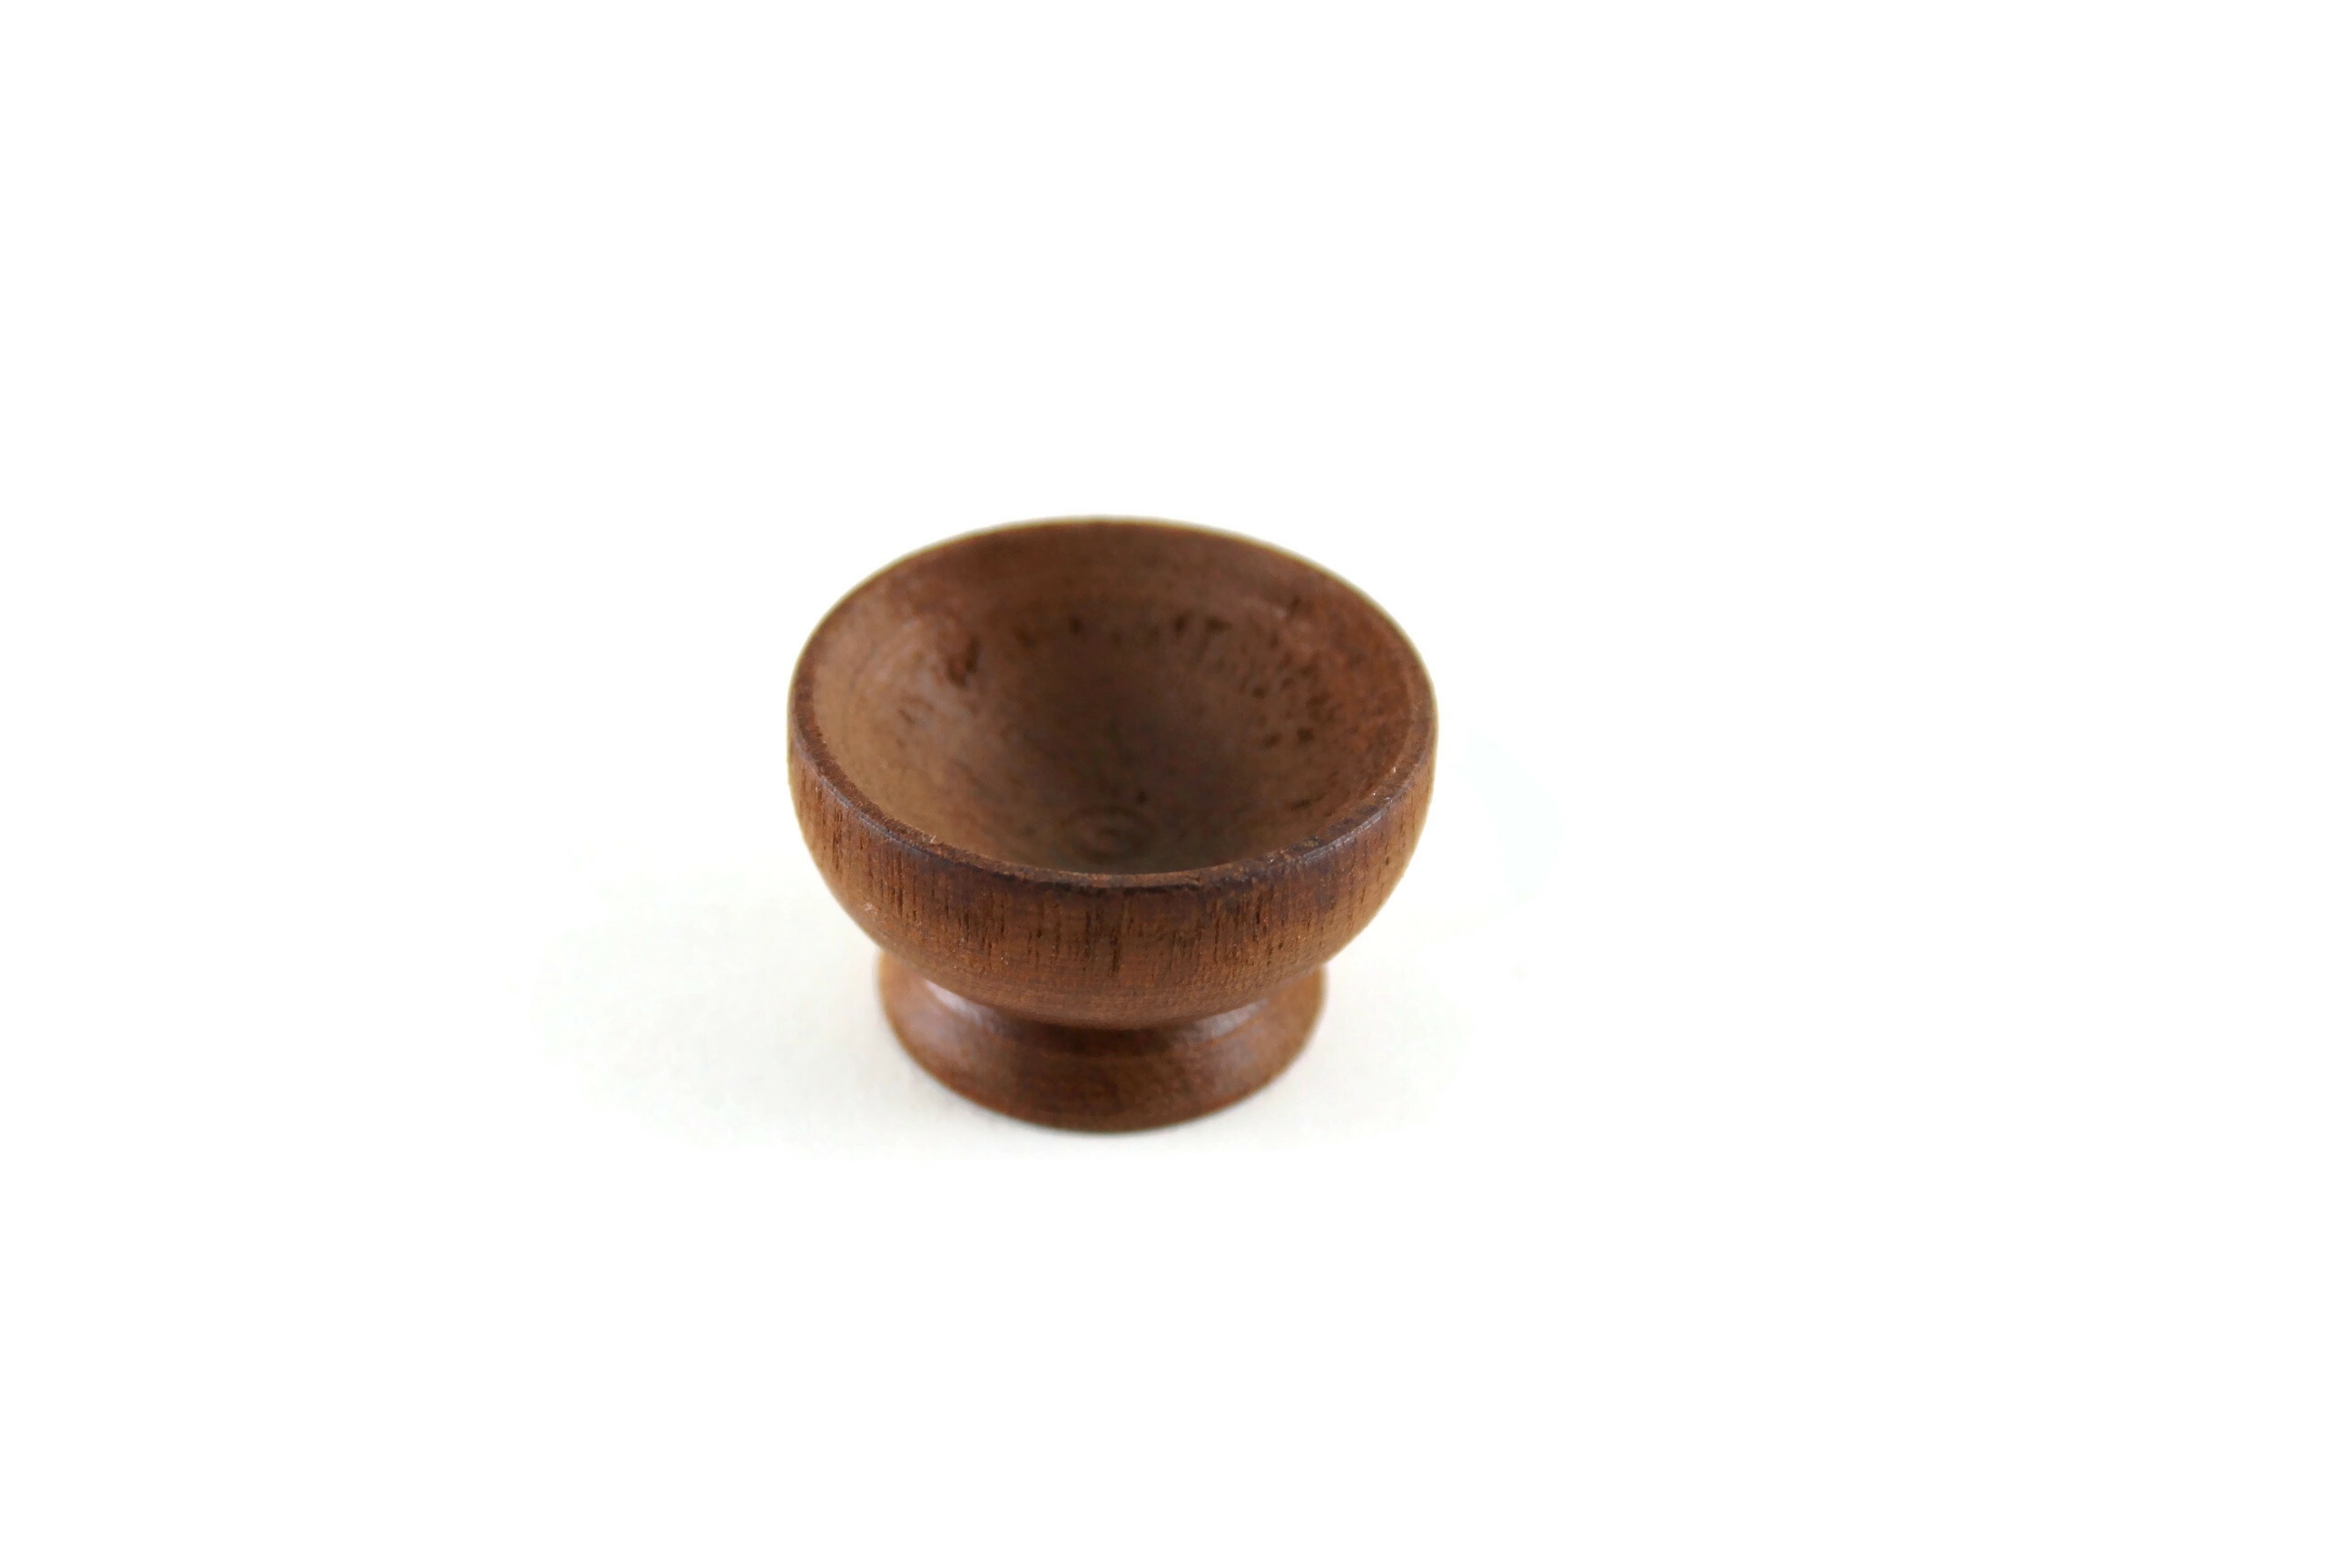
Vintage 1:12 Miniature Dollhouse Wooden Bowl
Vintage miniature dollhouse bowl is round and made of wood in a dark stain. Excellent vintage condition and perfect for your dollhouse kitchen or dining room! Measures 1 1/8" in diameter x a little over 5/8" tall. **Please note that this is a collector's item meant for display only and is not intended for children.** All items come from a smoke-free, chemical-free, and pet-friendly environment. We do have one shop cat but she is terrible at wrapping so we don’t usually ask her for her help! Our inventory is also stored in a room that she does not have access to, but since cat hair can possibly be transferred from our clothing please let us know if you have allergies or sensitivities to cats and we will take extra precautions. If you have any questions about our shipping policies, please click here , and if you have any questions about our return or refund policies, please click here . This information can also be found in the footer menu on our home page. Follow us on Instagram at @the_mustard_dandelion or click here for a direct connection to keep up-to-date on listing notifications, news and upcoming sales, or to just view the random thoughts and adventures in the life of a creator and collector! International buyers are responsible for all customs and/or value added tax (VAT) fees. If you have any questions, please visit our FAQ page here , or you can reach out to us at hello@themustarddandelion.com. All imaging and written copy on this website is original and the protected property of The Mustard Dandelion™ brand.
Brand: The Mustard Dandelion
Category: Toys & Games > Toys > Dolls, Playsets & Toy Figures > Dollhouse Accessories